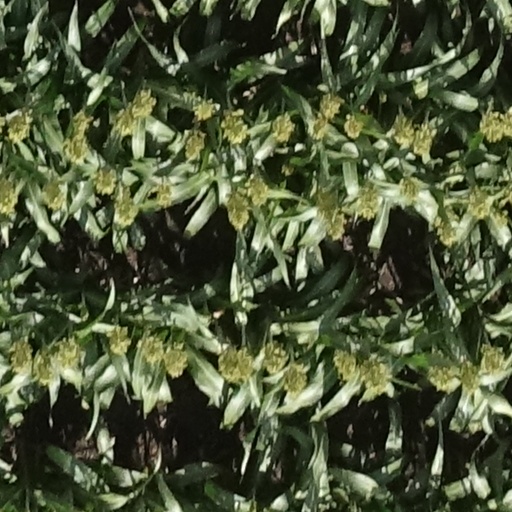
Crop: sorghum